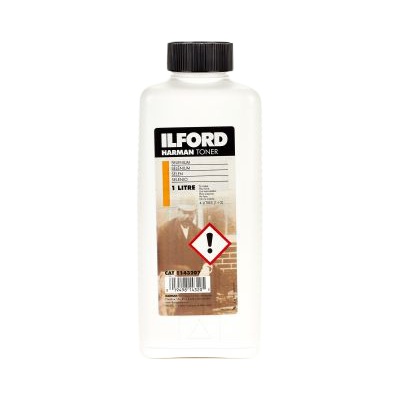
Ilford Harman Selenium Toner 1L
Liquid concentrate toner for dish/tray toning traditional black & white photographic papers. Delivers an archival, visibly warmer print to the user. Liquid concentrate for toning b&w papers Used at ambient room temperatures Delivers an archival, visibly warmer print Convenient, versatile and long working dish life HARMAN SELENIUM TONER is a liquid concentrate toner offering a convenient, simple and effective way to create a stunning selenium toned look to your prints. Designed for dish/tray toning, it works with all resin coated (RC) and traditional fibre based (FB) black & white photographic papers. Not only can this toner enhance the look of a print, but the use of HARMAN SELENIUM TONER also increases print permanence. The enhanced archival stability and reduced fading capabilities make it ideal for precious images such as wedding prints, portraits or museum and gallery prints that are on continuous display. Prints toned in a selenium toner generally benefit from higher density and contrast with warmtone papers being particularly responsive. HARMAN SELENIUM TONER can be used as part of the ILFORD optimum permanence sequence for fibre based papers. The degree of toning can be varied by changing the toning time or solution dilution. Please refer to the technical data sheet for mixing and usage instructions.
Brand: HARMAN technology
Category: Cameras & Optics > Photography > Darkroom > Photographic Chemicals > Toners